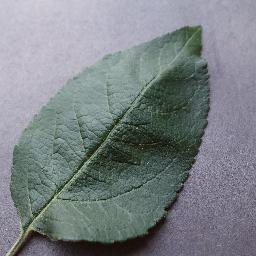
Label: Apple___healthy